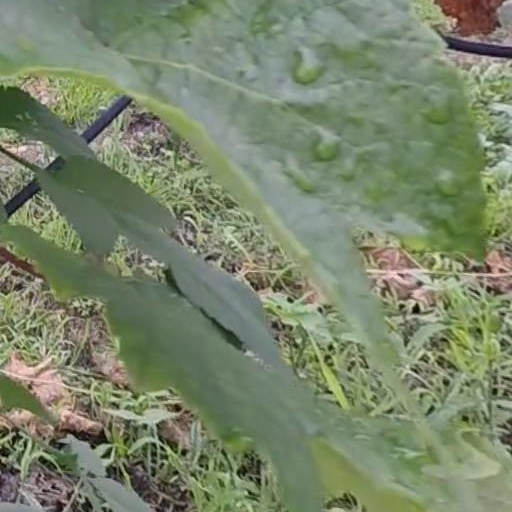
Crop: grape